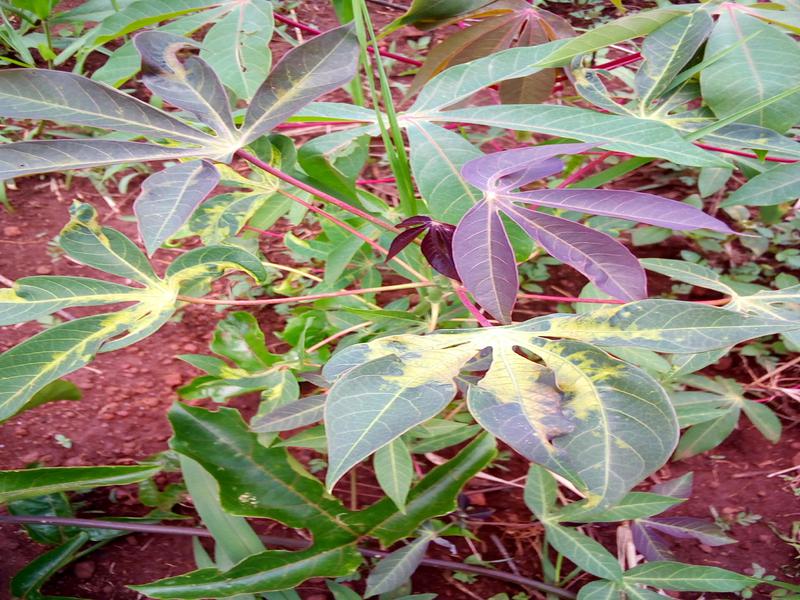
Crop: cassava
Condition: mosaic_disease